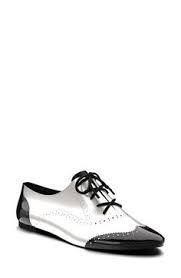
Label: Brogue